Vernon Corea

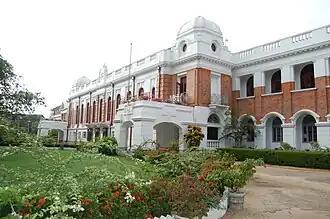
Vernon Corea attended the Royal College, Colombo. He represented his school in tennis, participated in drama productions and was a member of the Royal debating team.

Corea was born in Kurana, Katunayake, Ceylon (present-day Sri Lanka) on 11 September 1927. His parents were Reverend Canon Ivan Corea and Ouida Corea, and was the brother of Ernest Corea, a prominent journalist and former Ambassador to the United States. Rev. Corea was Vicar of St. Luke's Church, Borella, and St. Paul's Church, Milagiriya.